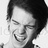
Emotion: happy